MythBusters

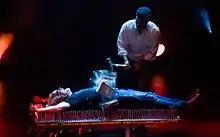
The "MythBusters" at a 2015 performance in Iowa

In 2015, Hyneman and Savage appeared in a series of Australian television commercials for Dulux paint, depicting them testing the maker's claims of durability.